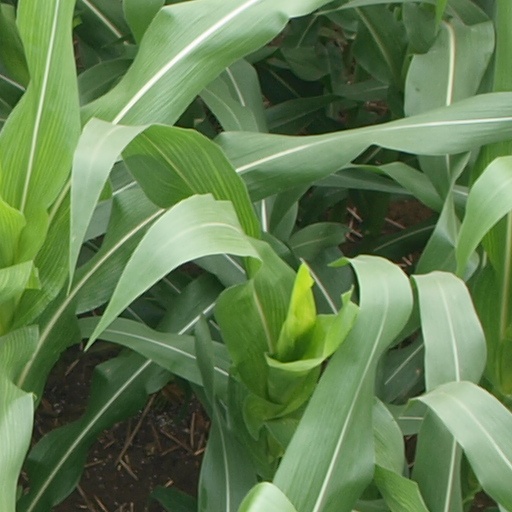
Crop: maize; corn